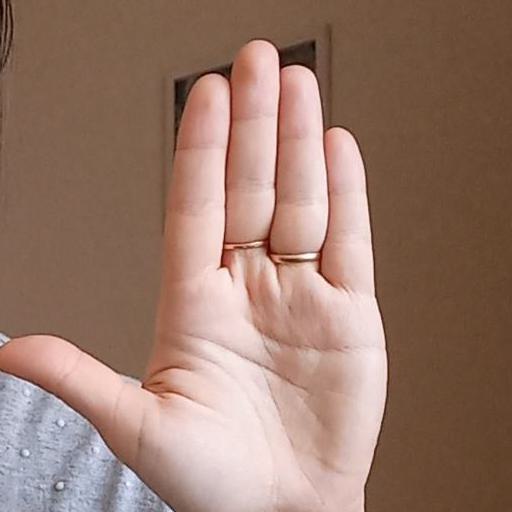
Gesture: stop